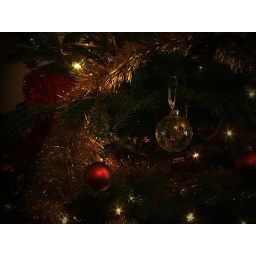
A couple of glasses of red wine last night and there I was lying under the tree with my camera!